22nd United States Congress

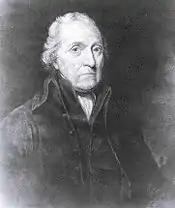
President pro tempore Samuel Smith

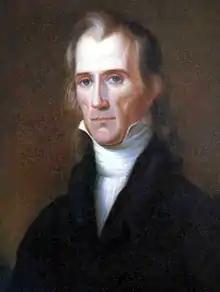
President pro tempore Hugh Lawson White

There were three plural districts, the 20th & 26th had two representatives each, the 3rd had three representatives.